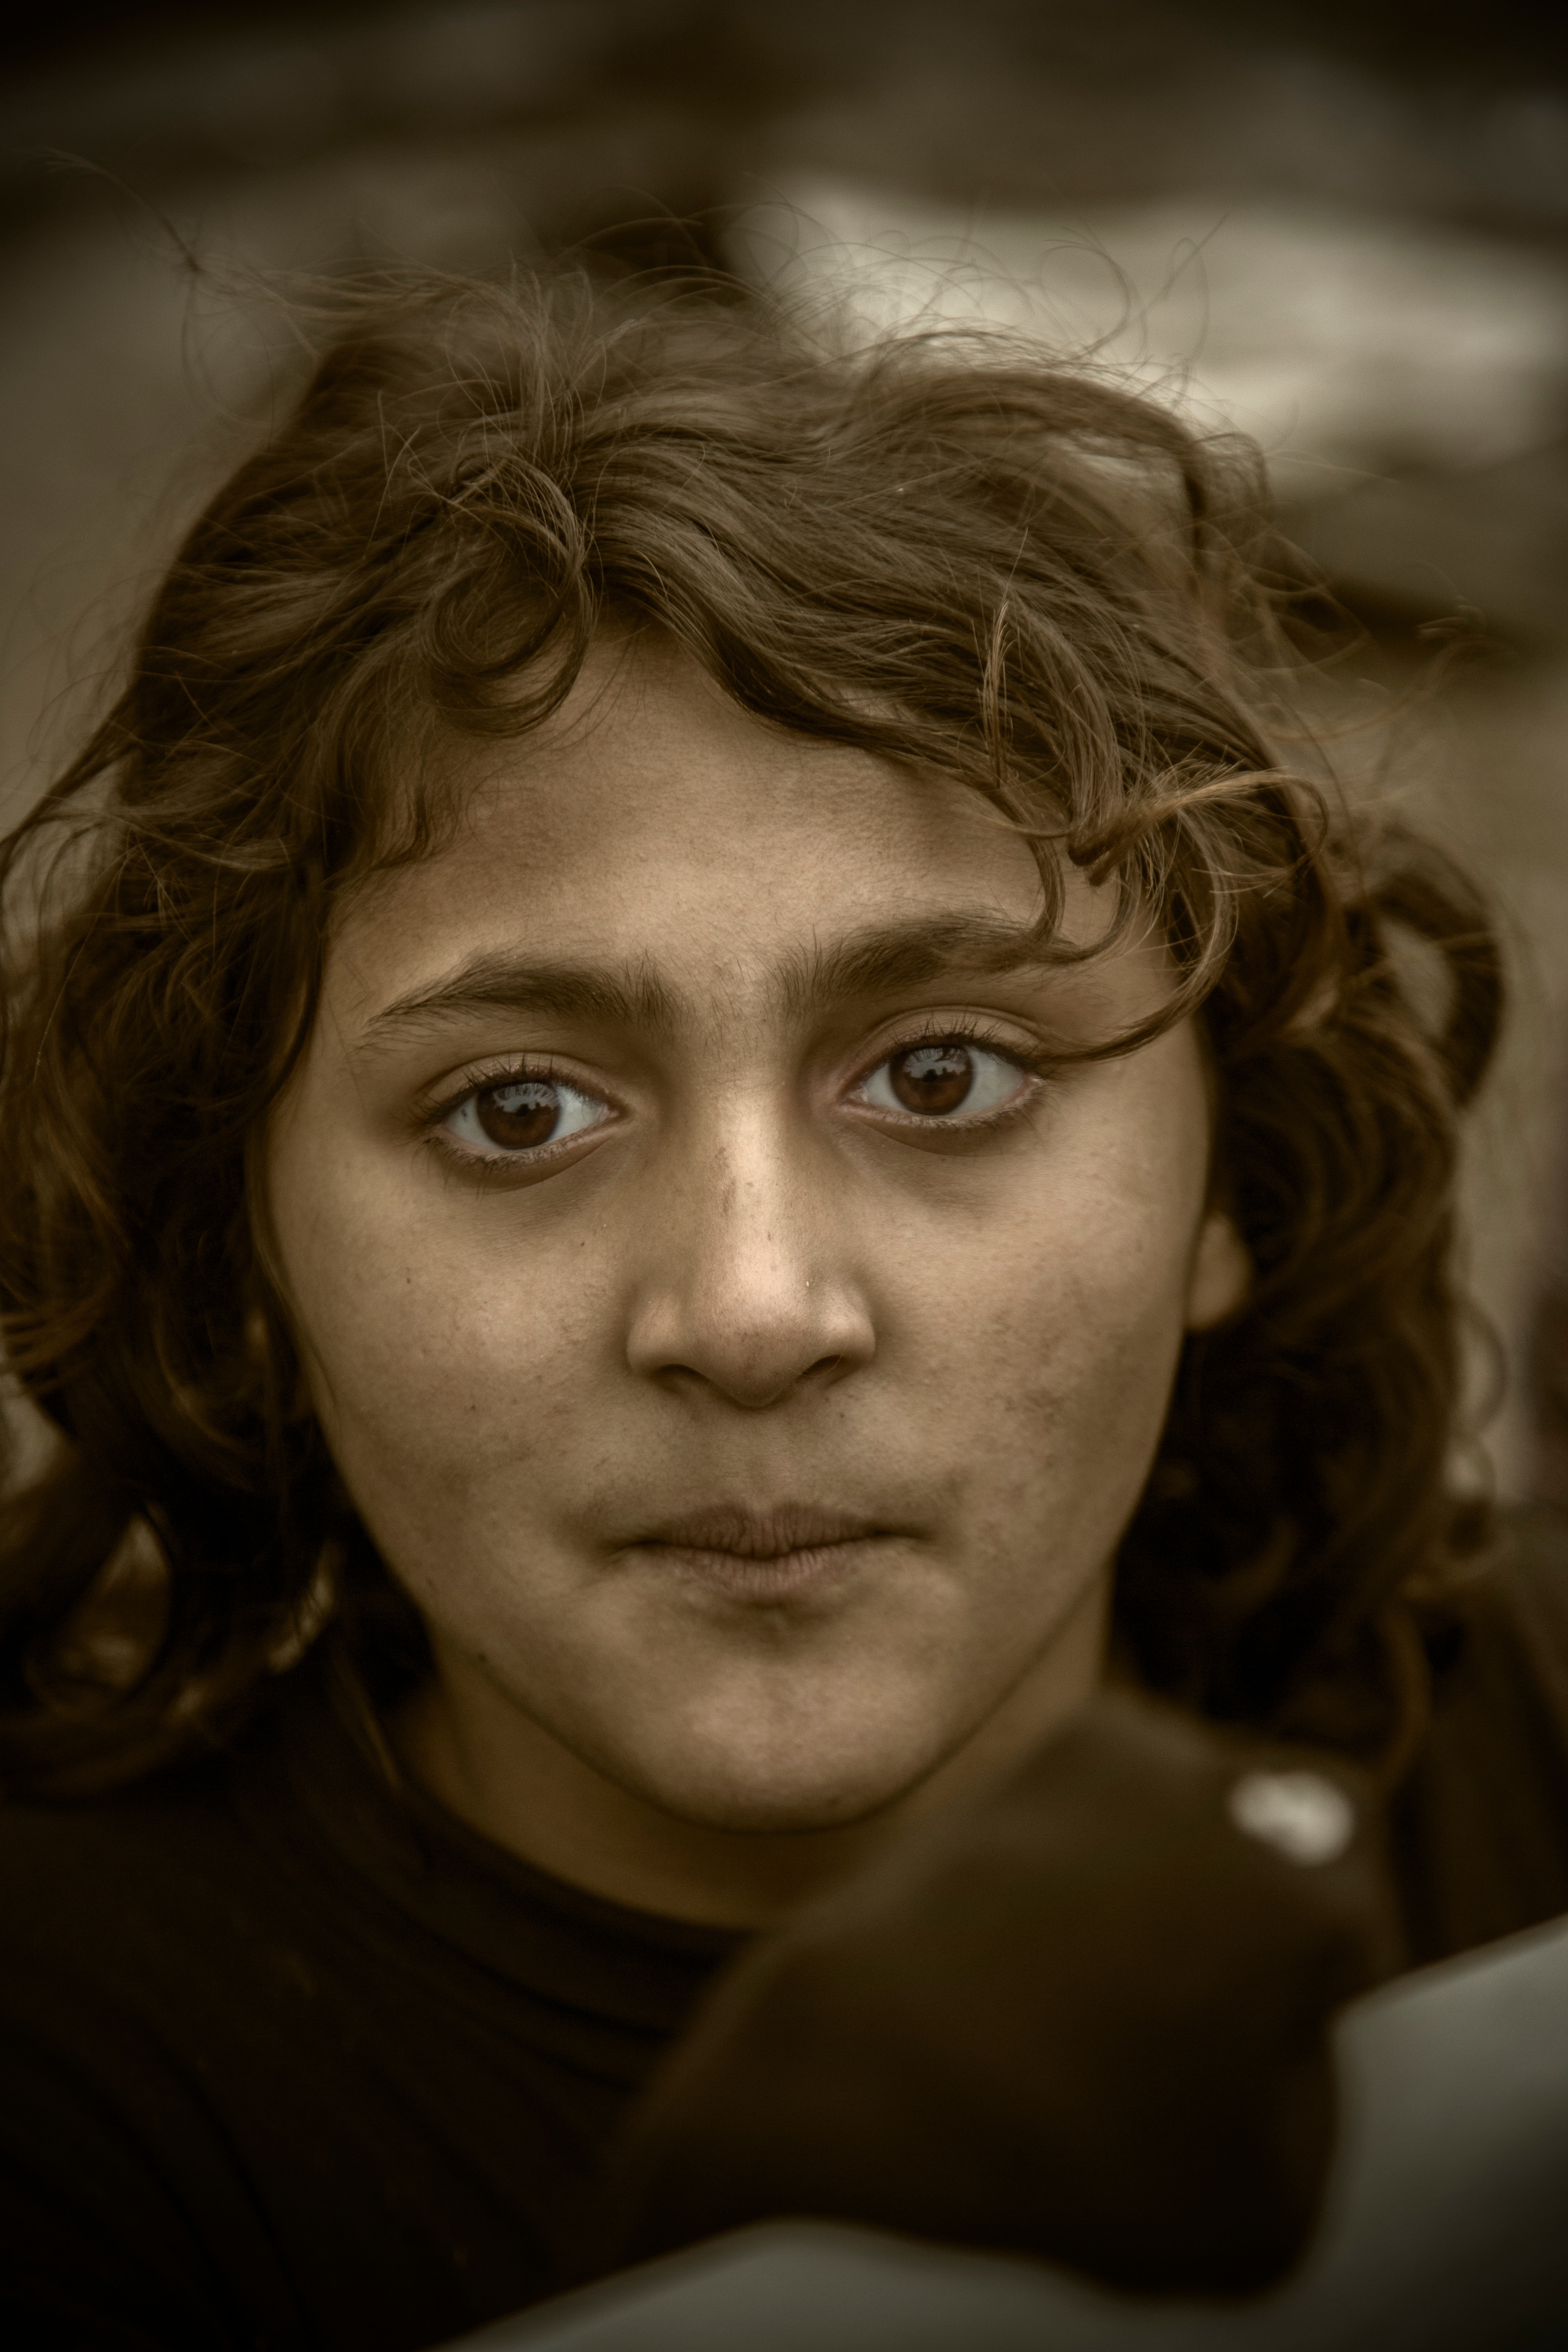
girl, woman, hair, white, photography, portrait, model, darkness, monochrome, lady, close up, face, eye, head, skin, beauty, brown hair, portrait photography, art model